Fred Travalena

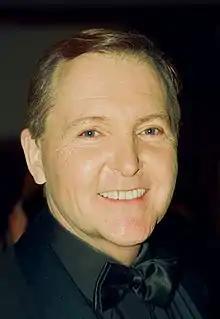
Travalena in 1999

Frederick Albert Travalena III (October 6, 1942 – June 28, 2009) was an American entertainer, specializing in comedy and impressions.